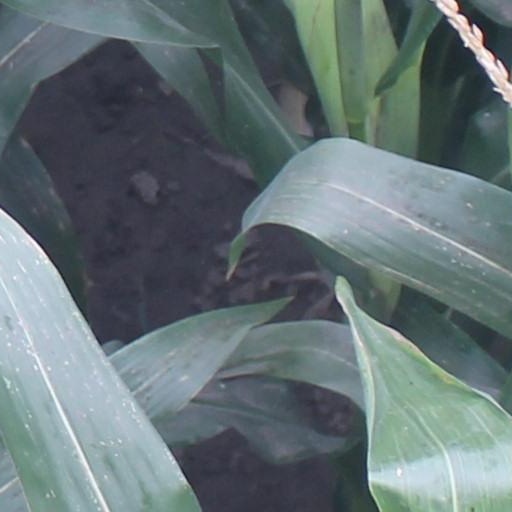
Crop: maize; corn